Stotesbury Club House

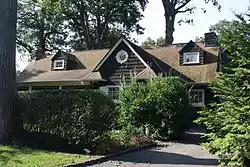
Stotesbury Club House. September 2012.

The Stotesbury Club House is a historic American clubhouse in Wyndmoor in Springfield Township, Montgomery County, Pennsylvania.